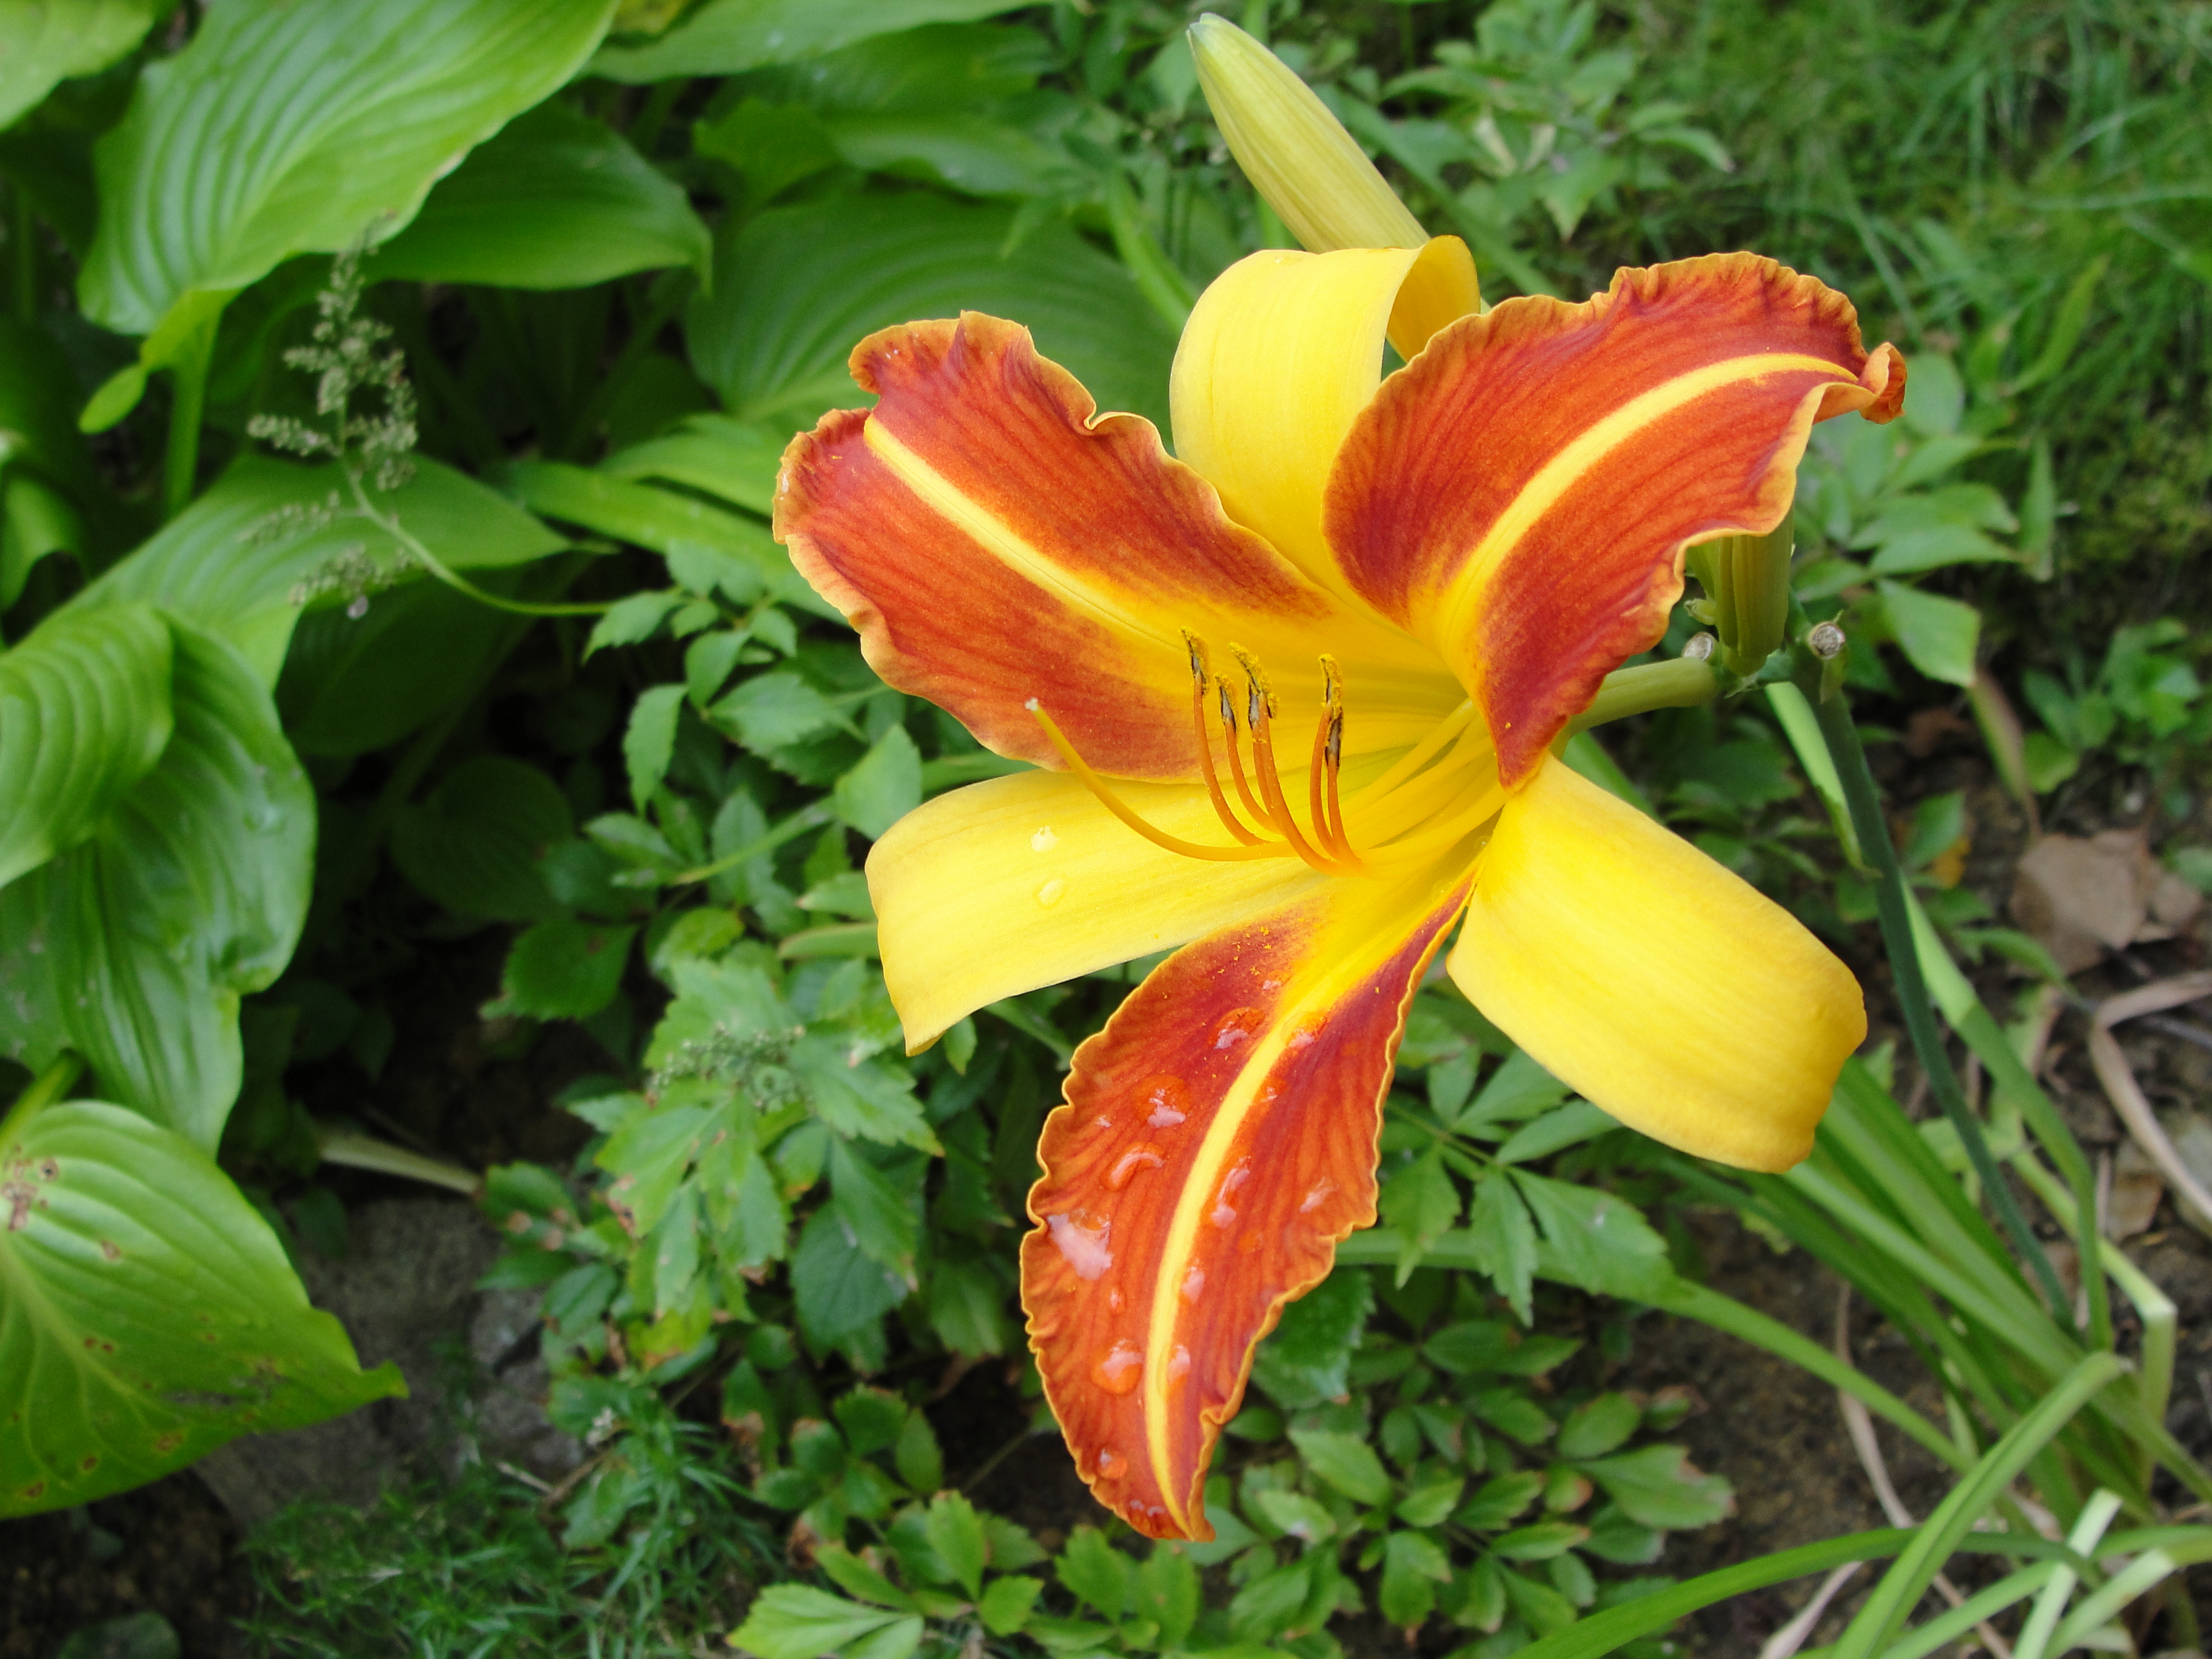
hemerocallis, lily, flower, daylily, plant, flora, orange lily, wildflower